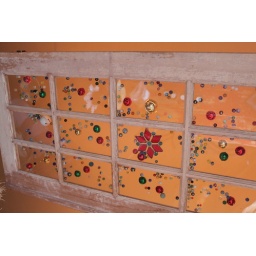
Added some Jingle Bells to the door above the table for Christmas.